Beneficência Portuguesa de Porto Alegre

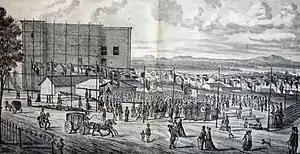
Ceremony to lay the cornerstone of the new building, 1867.

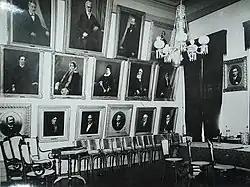
Old Noble Hall in the historical building, with pictures of meritorious members.

In 1863, the house was remodeled and two adjacent buildings were purchased, but progressively the need to expand the service space became apparent. The desire for a larger headquarters emerged with the cholera outbreak in the city in 1867, when several patients were treated in the original small ambulatory. Dr. Dionísio de Oliveira Silveiro and his wife, D. Maria Sofia da Silva Freire donated a piece of land on the old "Caminho da Aldeia", the current Independência Avenue, making it possible to build the new headquarters. Engineer Frederico Heydtmann was in charge of the floor plans for the new hospital, with Antônio Francisco Pereira dos Santos as master builder. The facade design was the responsibility of Inácio Weingärtner.